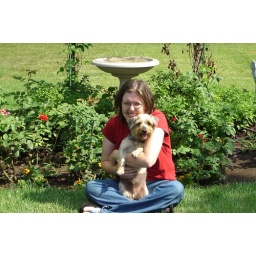
Here we are sitting in front of my parents' rose garden.